Josiah Bartlett House

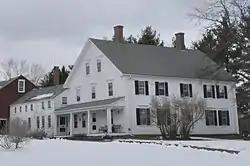
Josiah Bartlett House

The Josiah Bartlett House is a house in Kingston, New Hampshire. The -story wood-frame house is located on Main Street, opposite Town Hall. The main block of the house, five bays wide and three deep, was built in 1774 by U.S. Founding Father Josiah Bartlett, replacing a house which was destroyed by fire. During the first decades of the 19th century, Greek Revival styling was added to the house, as was a two-story addition to the rear. The Greek Revival elements include large corner pilasters, projecting lintels over some of the windows, and the front door surround, which has pilasters and a cornice.